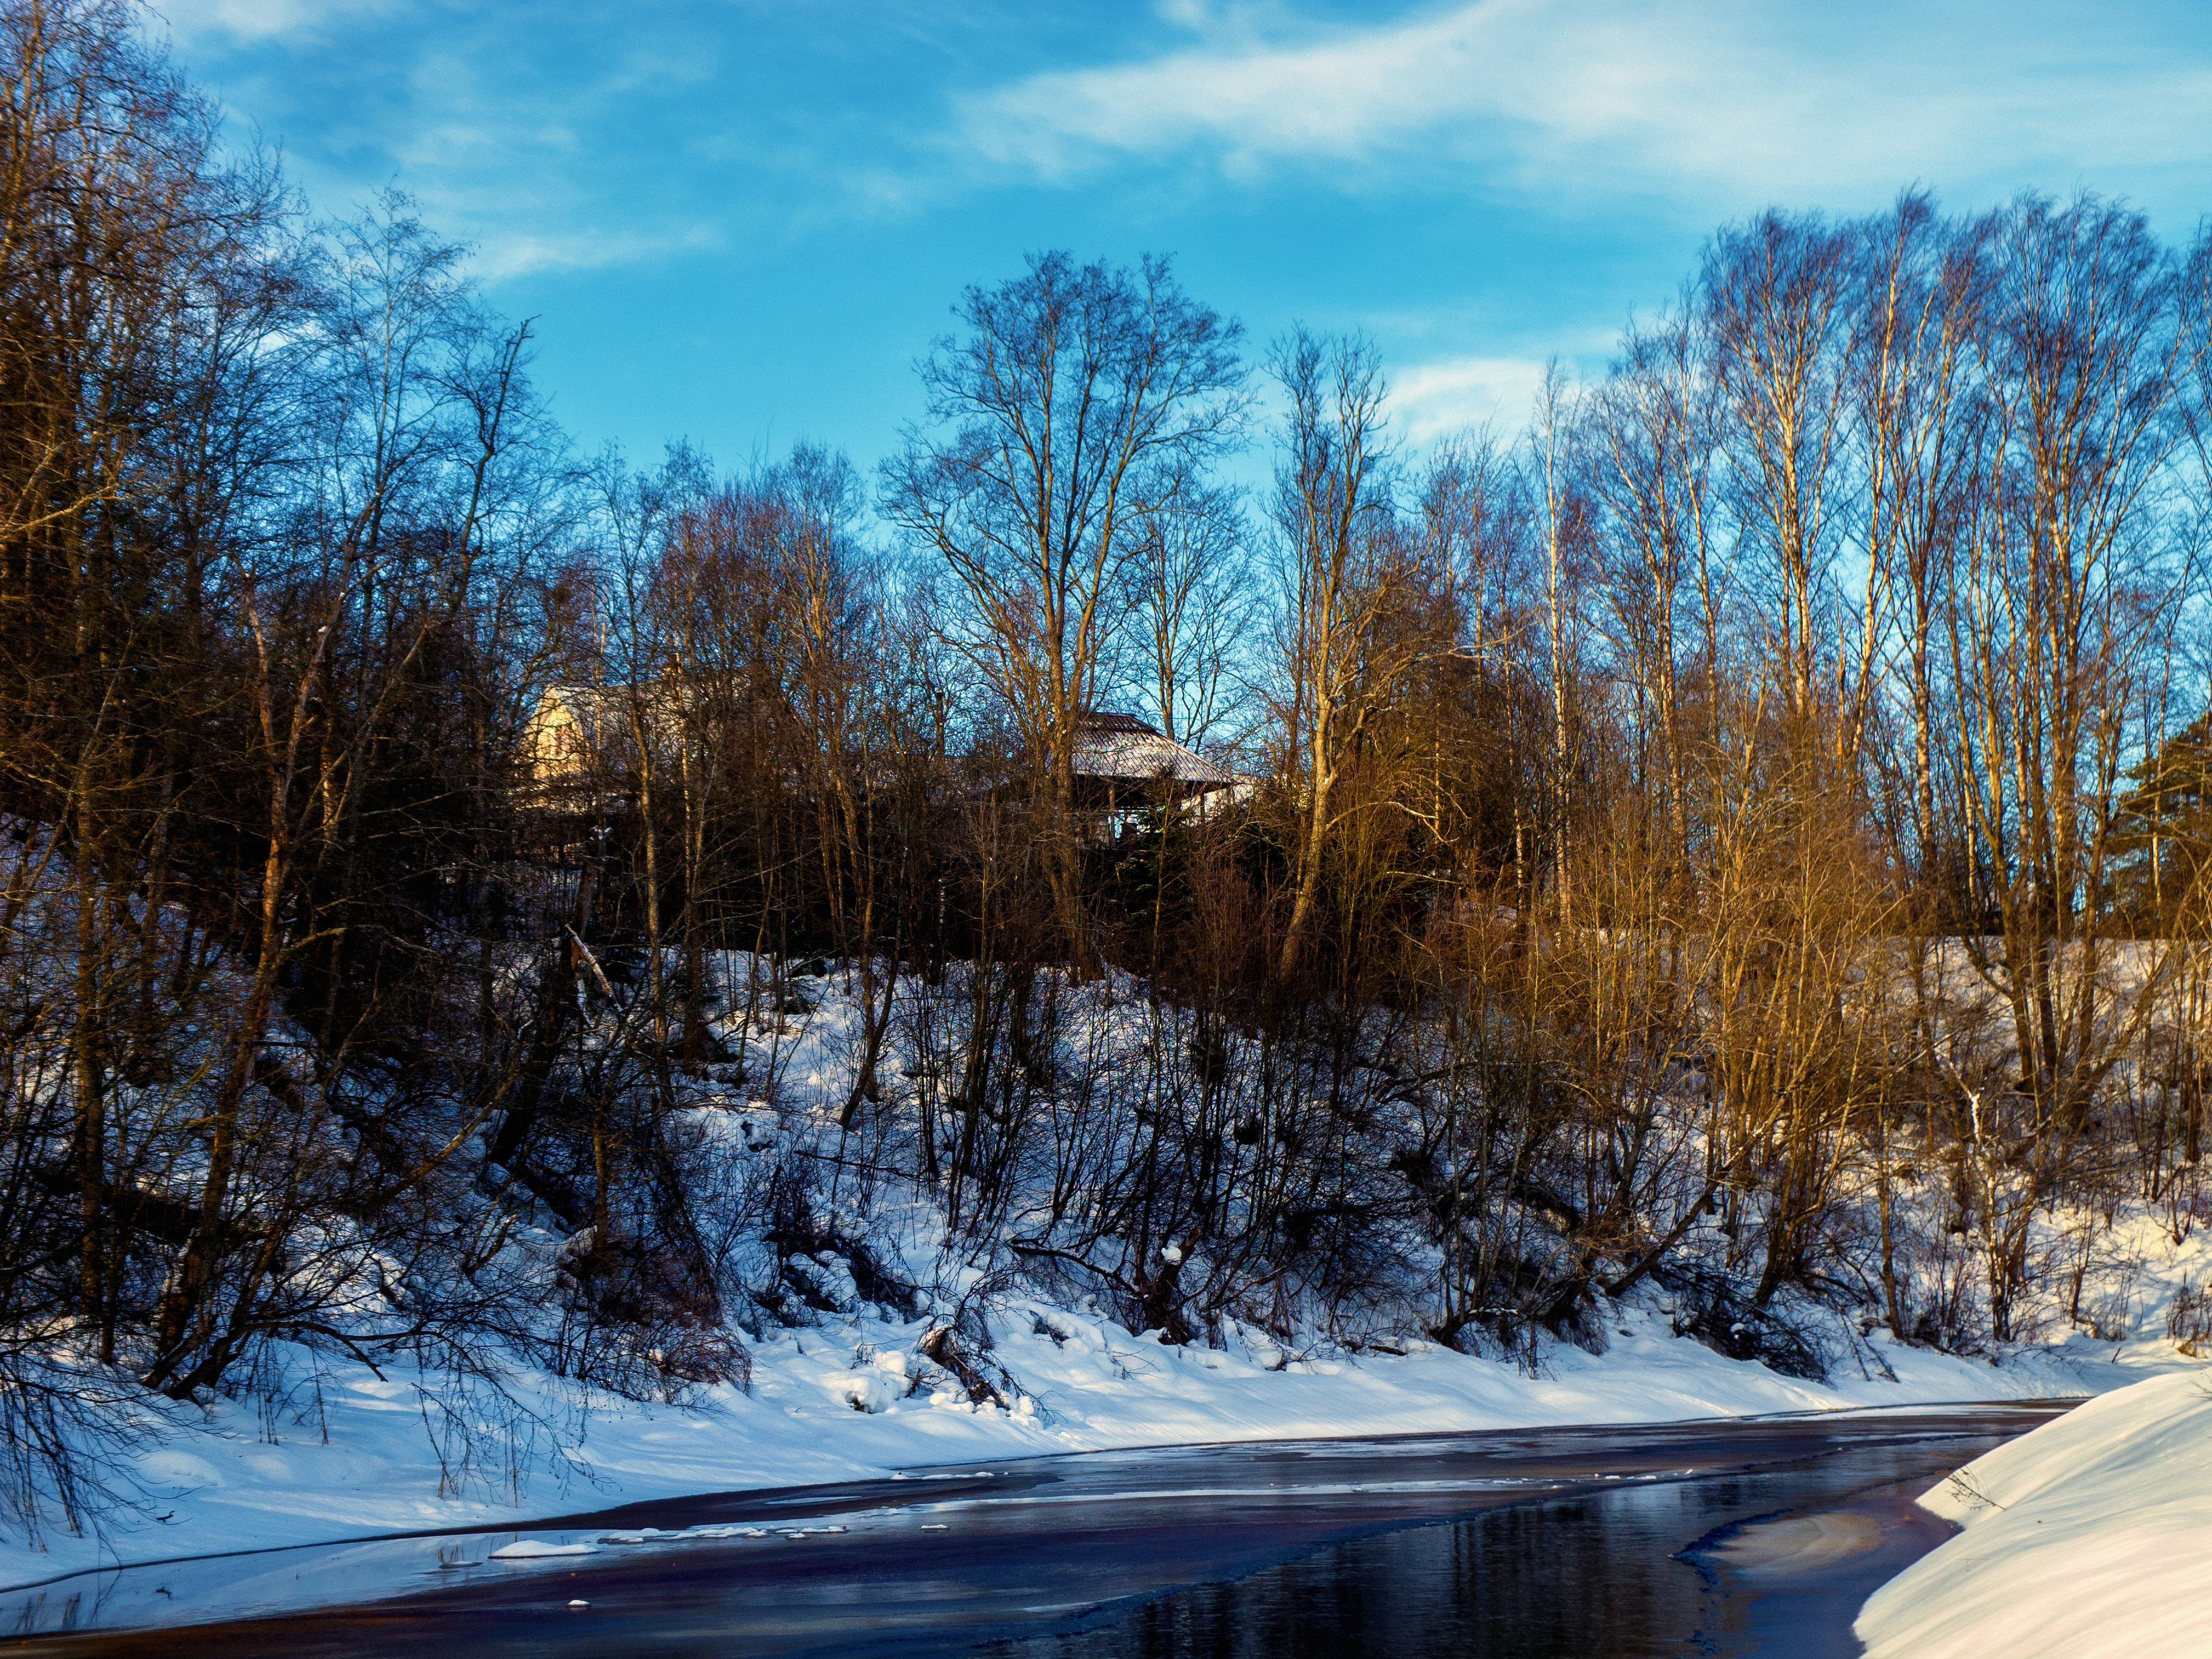
images, cloud, sky, water, plant, daytime, snow, natural landscape, natural environment, branch, wood, twig, sunlight, watercourse, tree, biome, bank, landscape, lake, woody plant, fluvial landforms of streams, rural area, waterway, freezing, forest, road, frost, horizon, riparian zone, woodland, winter, stream, wildlife, evening, nature reserve, wetland, pond, reflection, reservoir, lacustrine plain, trunk, floodplain, channel, grass, creek, loch, riparian forest, lake district, ice, river